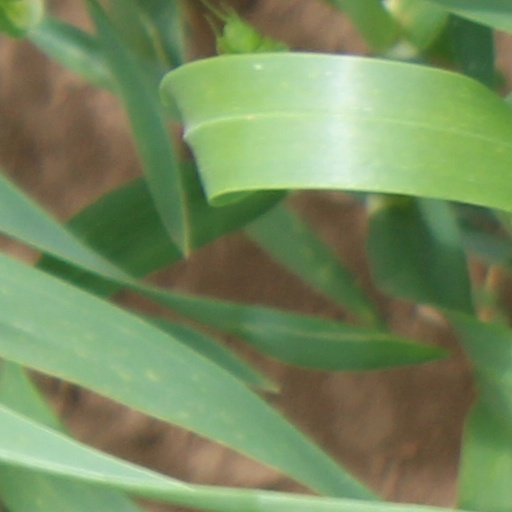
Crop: wheat